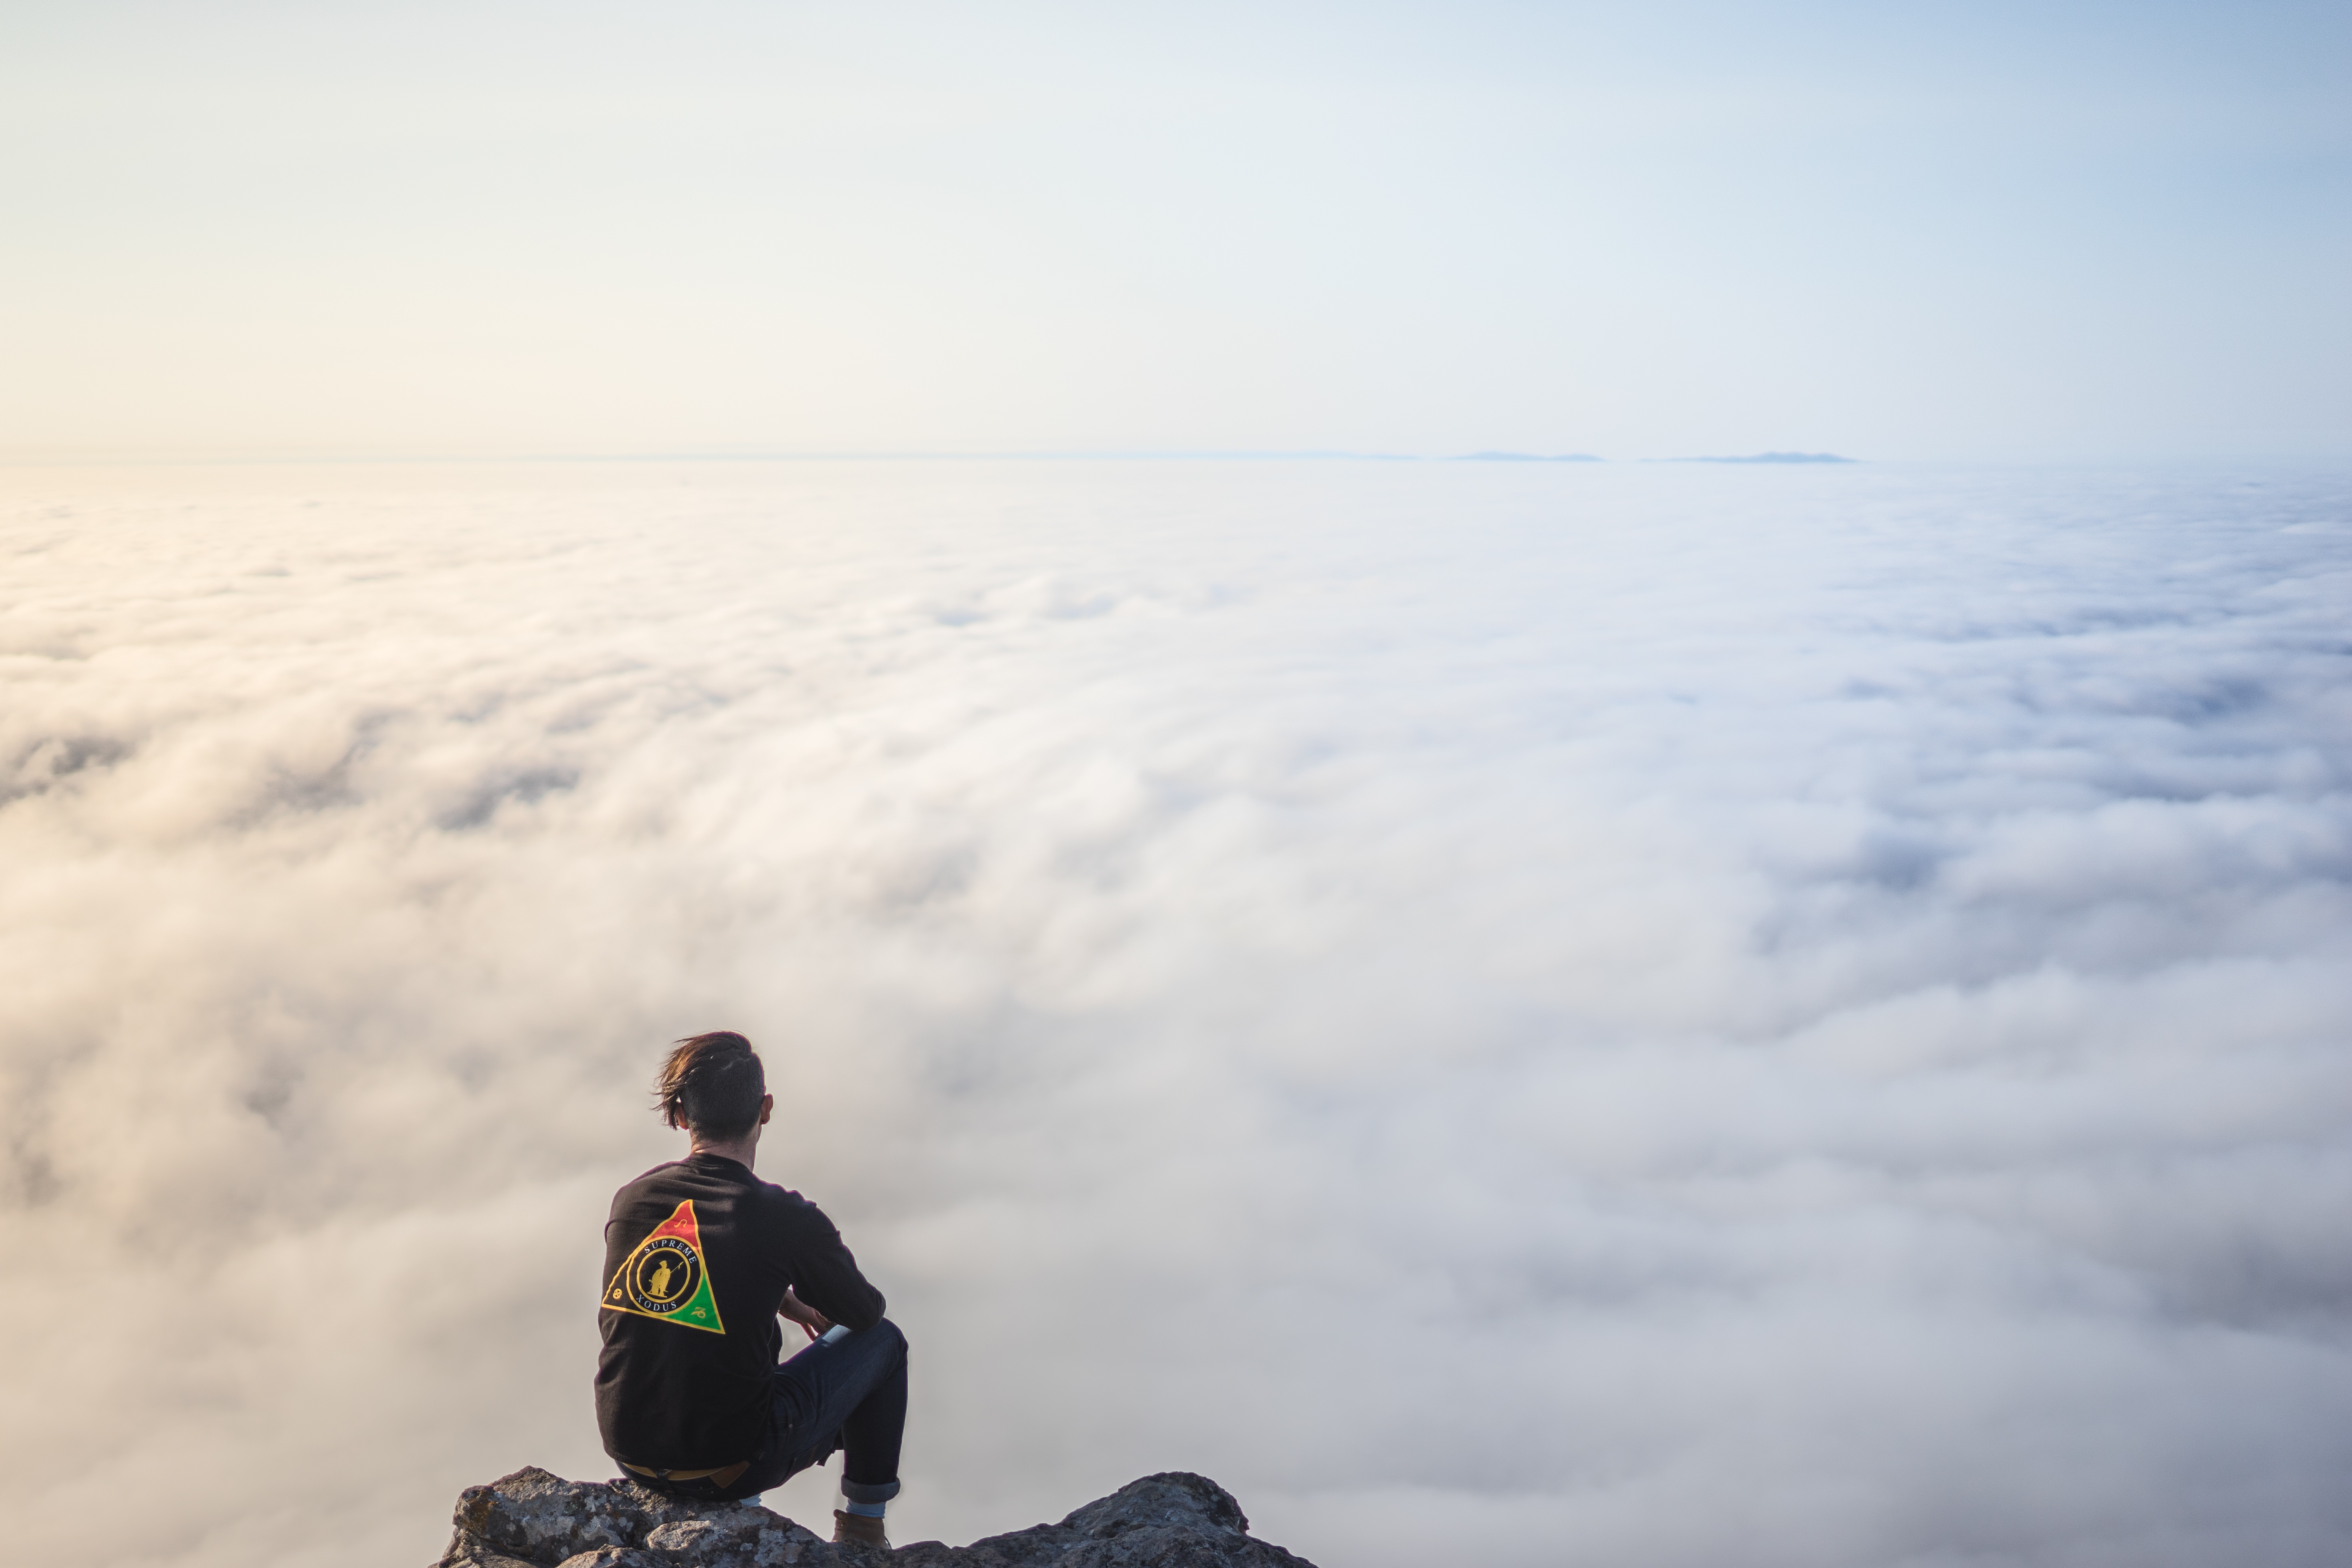
sea, coast, ocean, horizon, mountain, snow, cloud, sky, wave, weather, extreme sport, summit, sports, atmosphere of earth